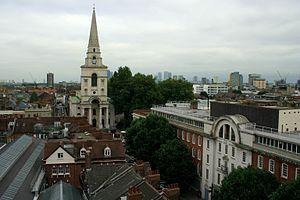
Spitalfields est un quartier de Londres dans le district de Tower Hamlets. Il est peuplé aujourd'hui d'environ 130 000 habitants. Il fut bâti à la fin du XVIIᵉ siècle, en 1681, autour d'un hôpital, par des réfugiés protestants français qui fuyaient les dragonnades. La révocation par Louis XIV de l'édit de Nantes en 1685 accentua l'arrivée de Français. La plupart d'entre eux étaient des tisserands ou négociants en soie, venus des centres de production de Tours, Lyon, ou encore Nîmes, où la municipalité avait développé la production de soie dès le XVIᵉ siècle.